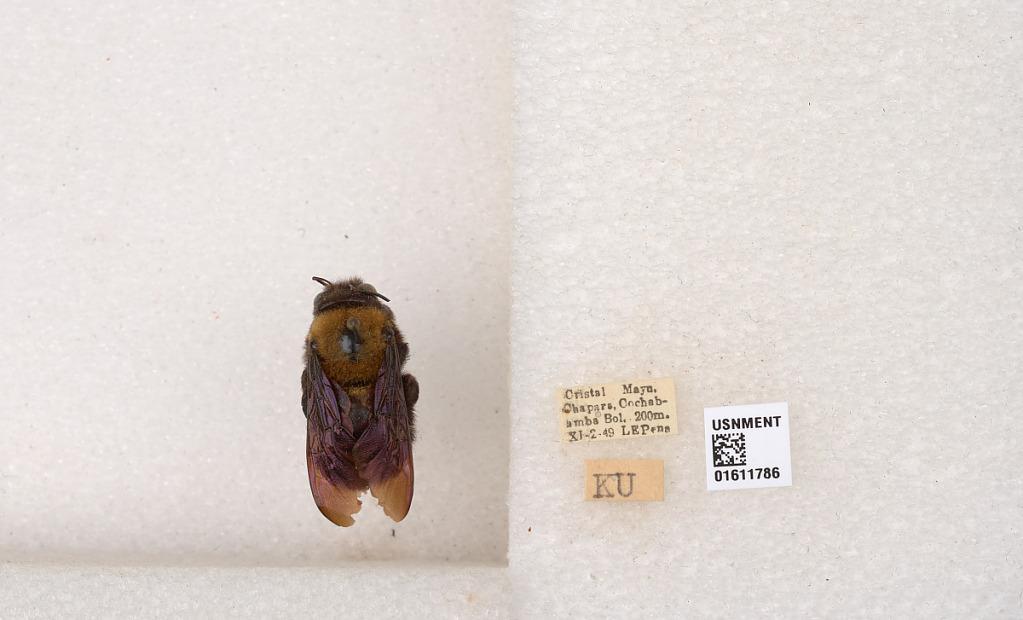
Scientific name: Xylocopa
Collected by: P. Nathan
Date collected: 1949-11-2
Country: Bolivia
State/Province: Cochabamba
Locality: Cristal Mayn, Chapare